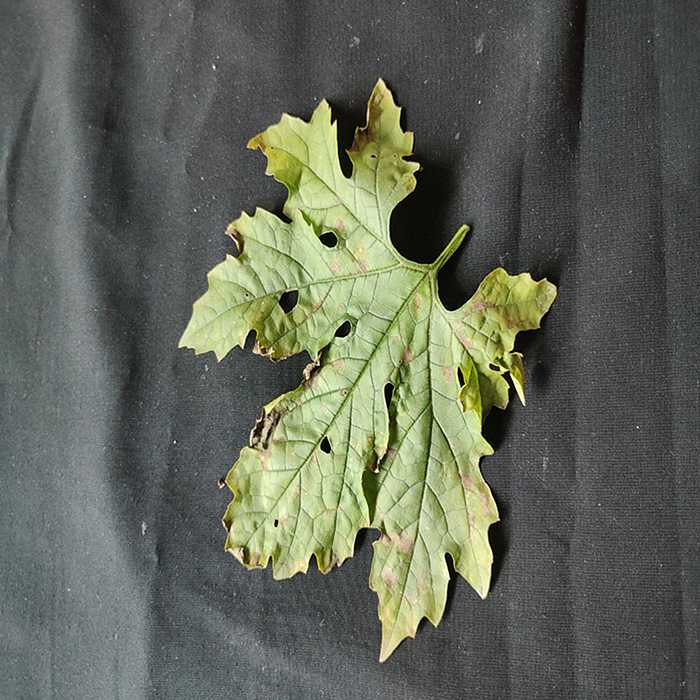
Plant: Bitter Gourd
Label: Downey mildew